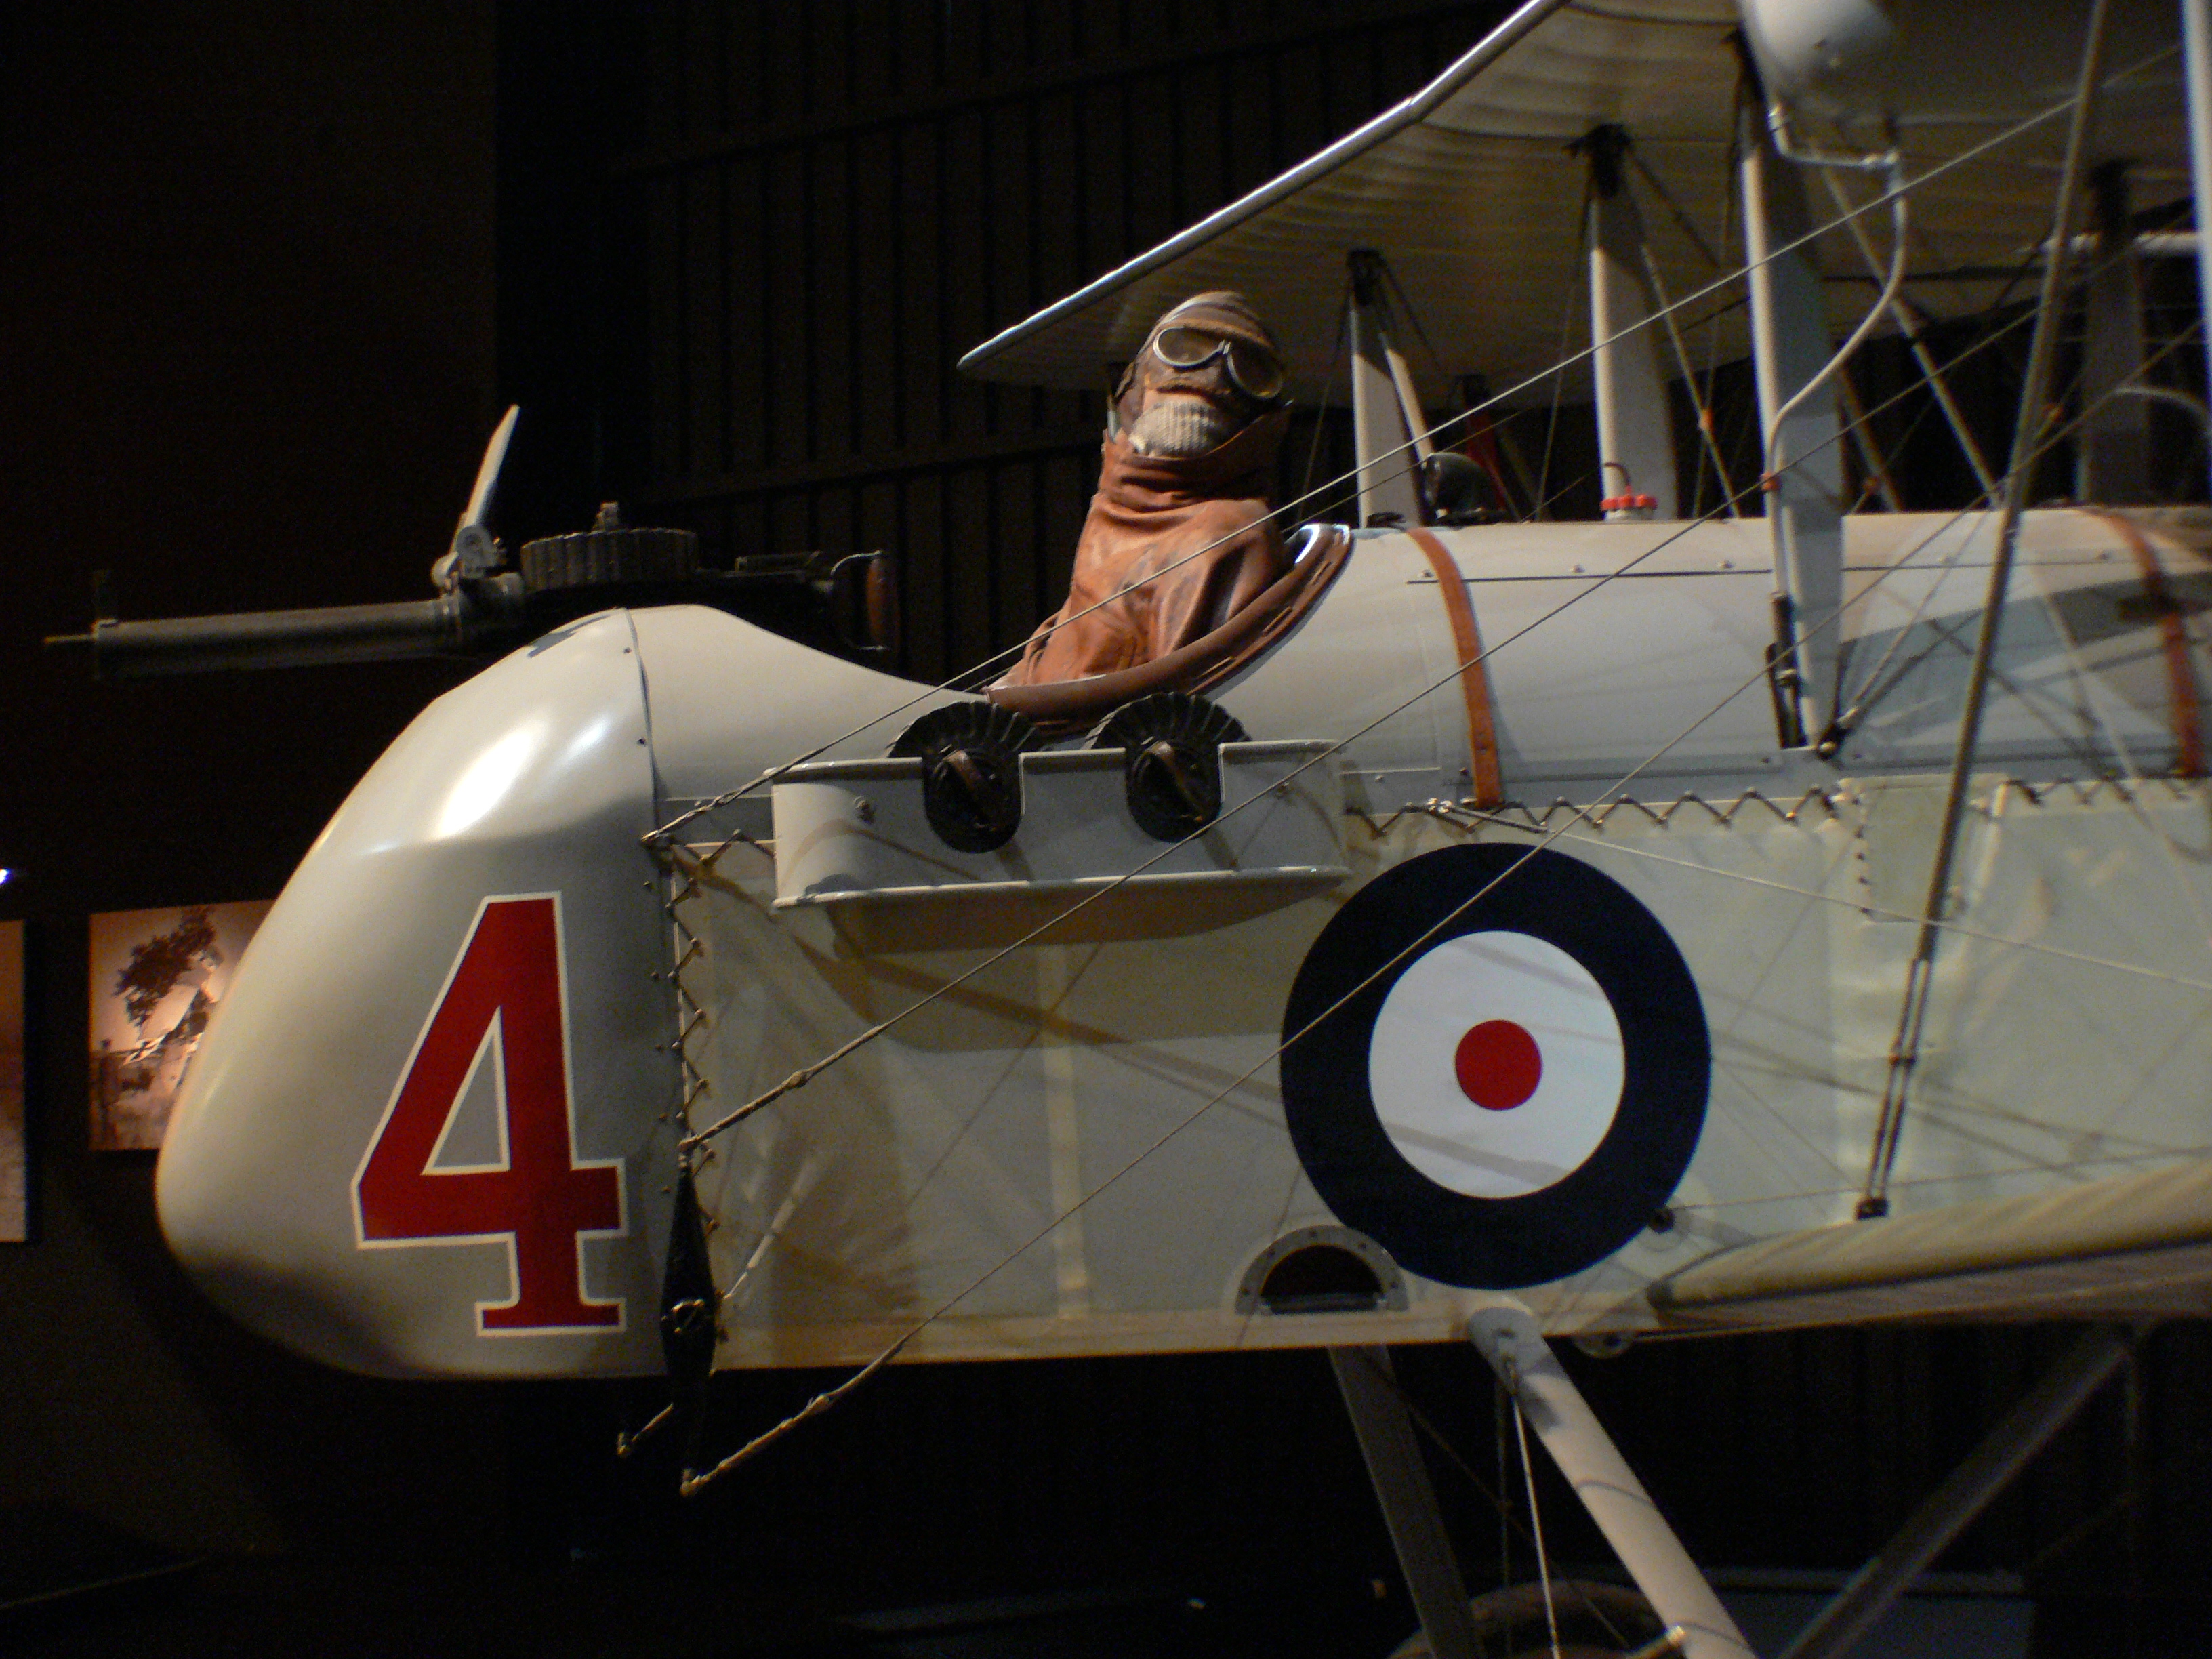
airplane, vehicle, aviation, new, zealand, aircraftww1omaka, aircodehavillanddh2